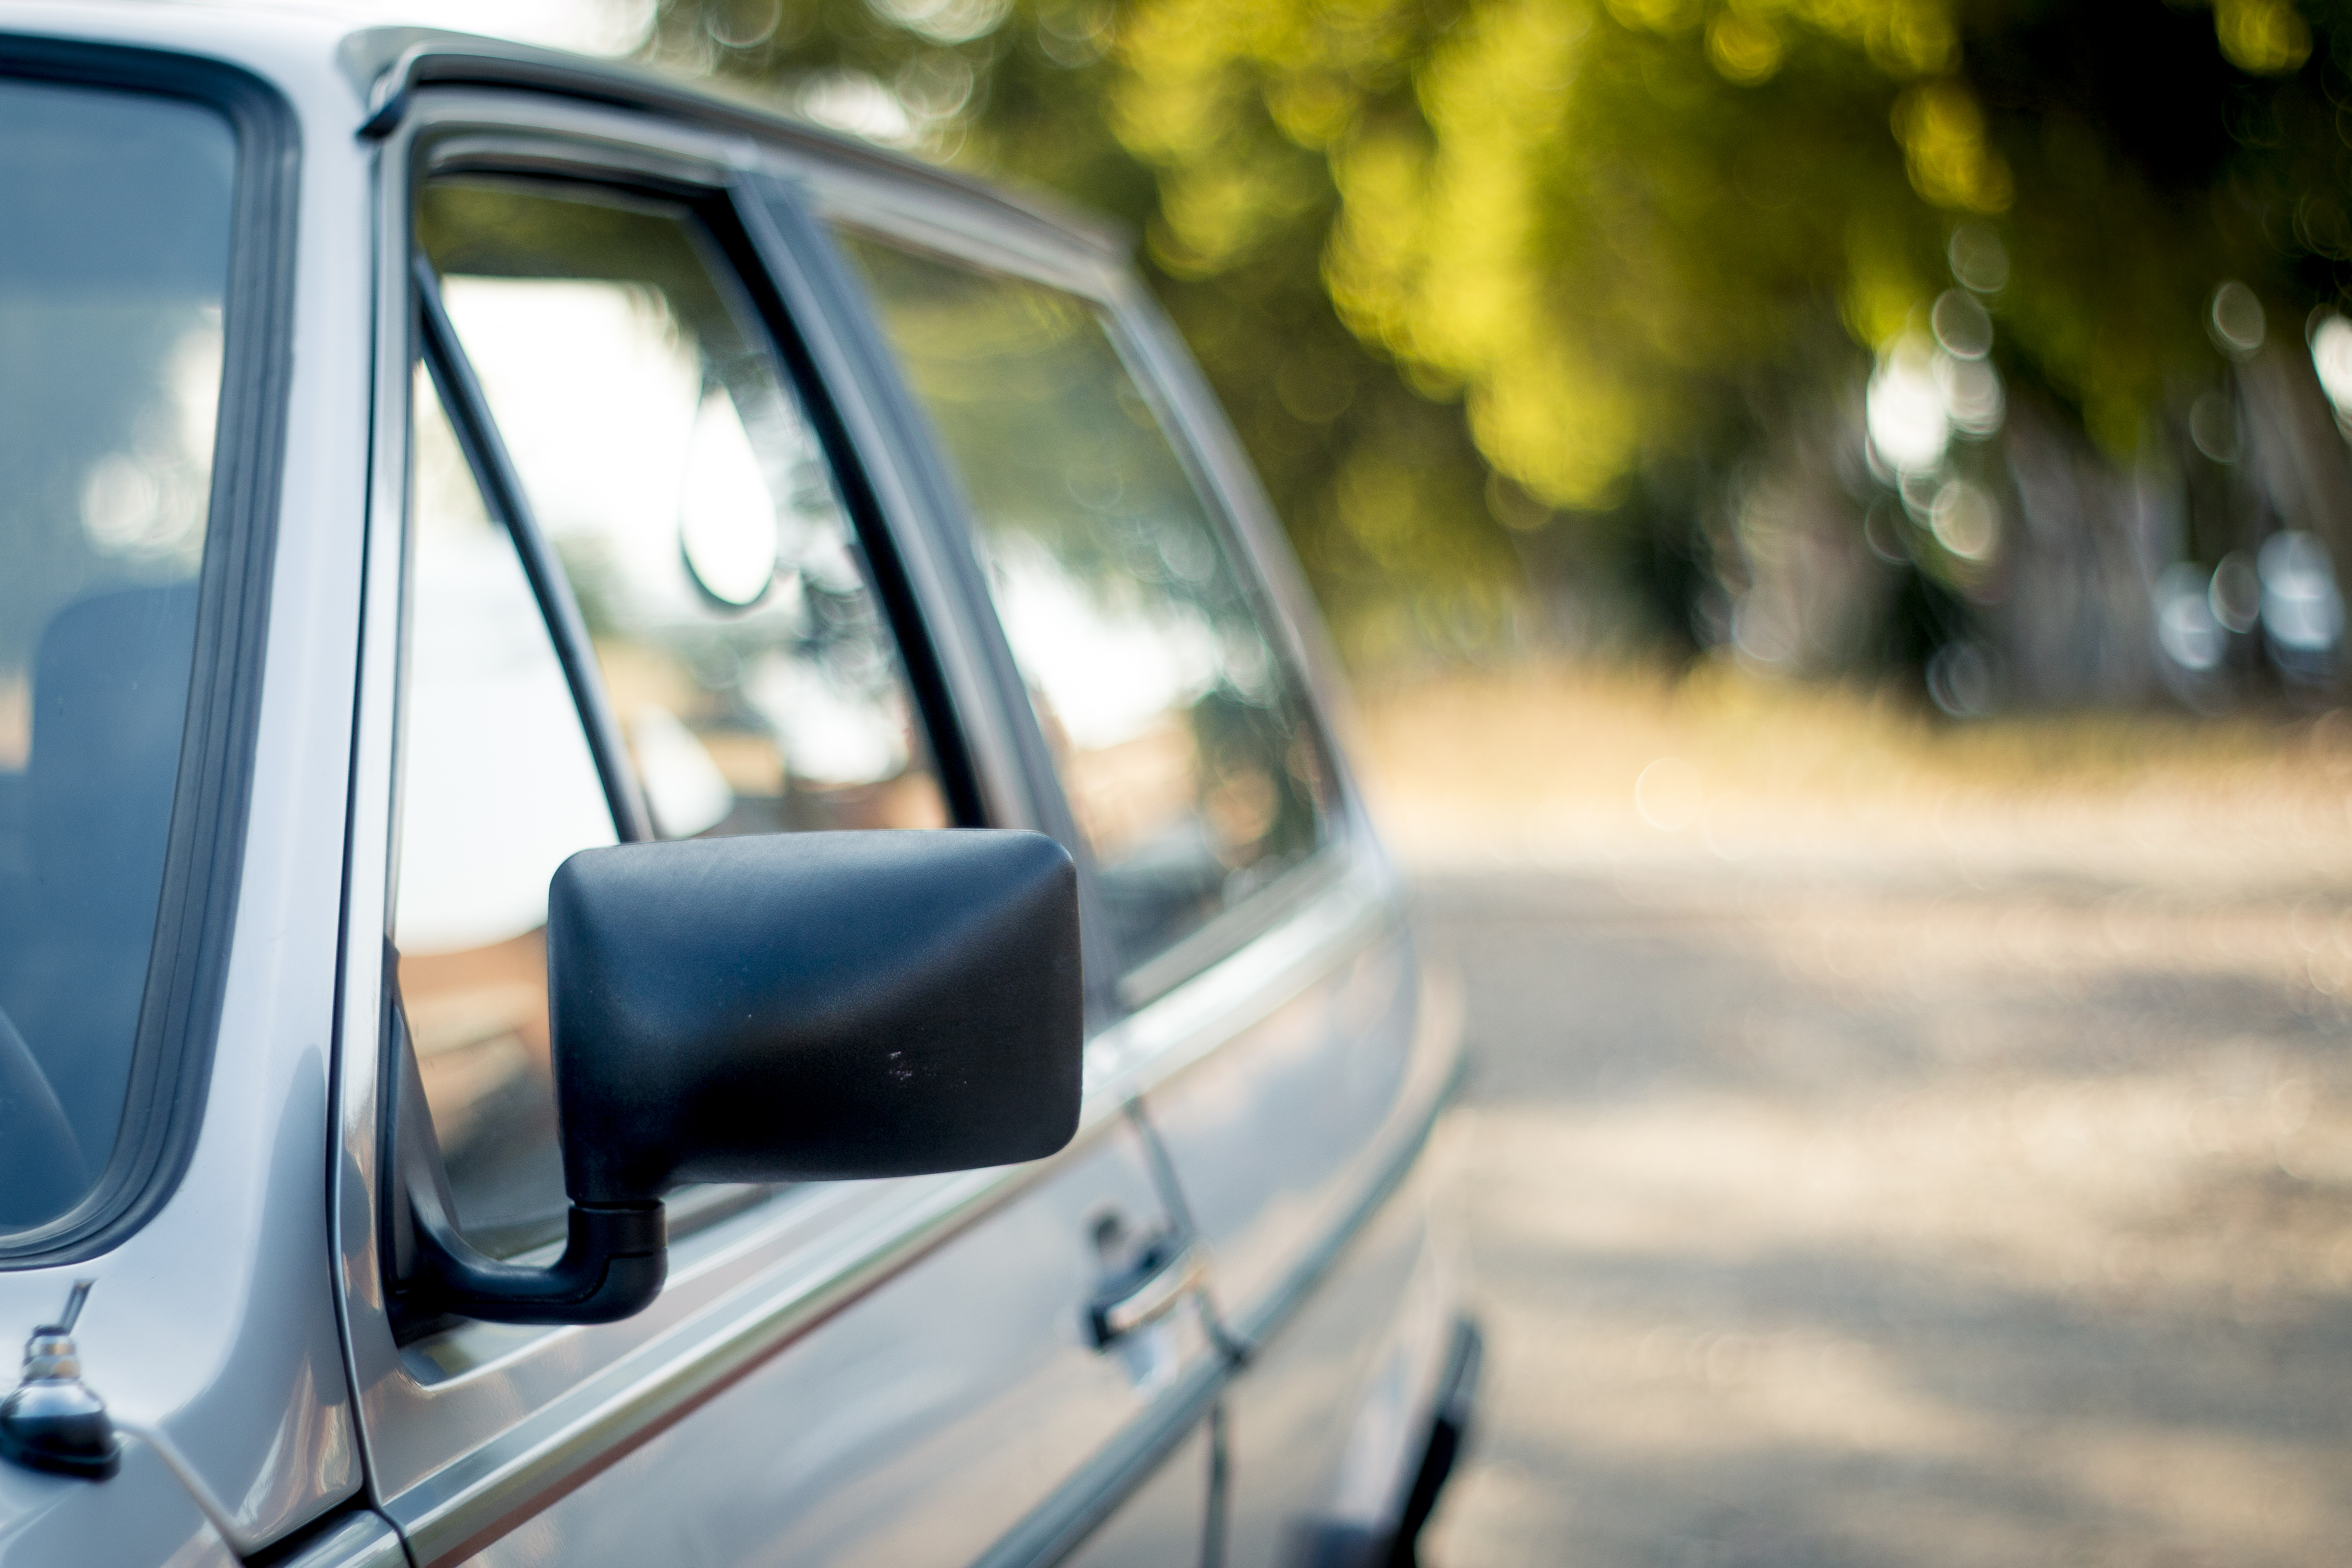
car, window, glass, driving, old, vehicle, city car, automobile make, automotive exterior